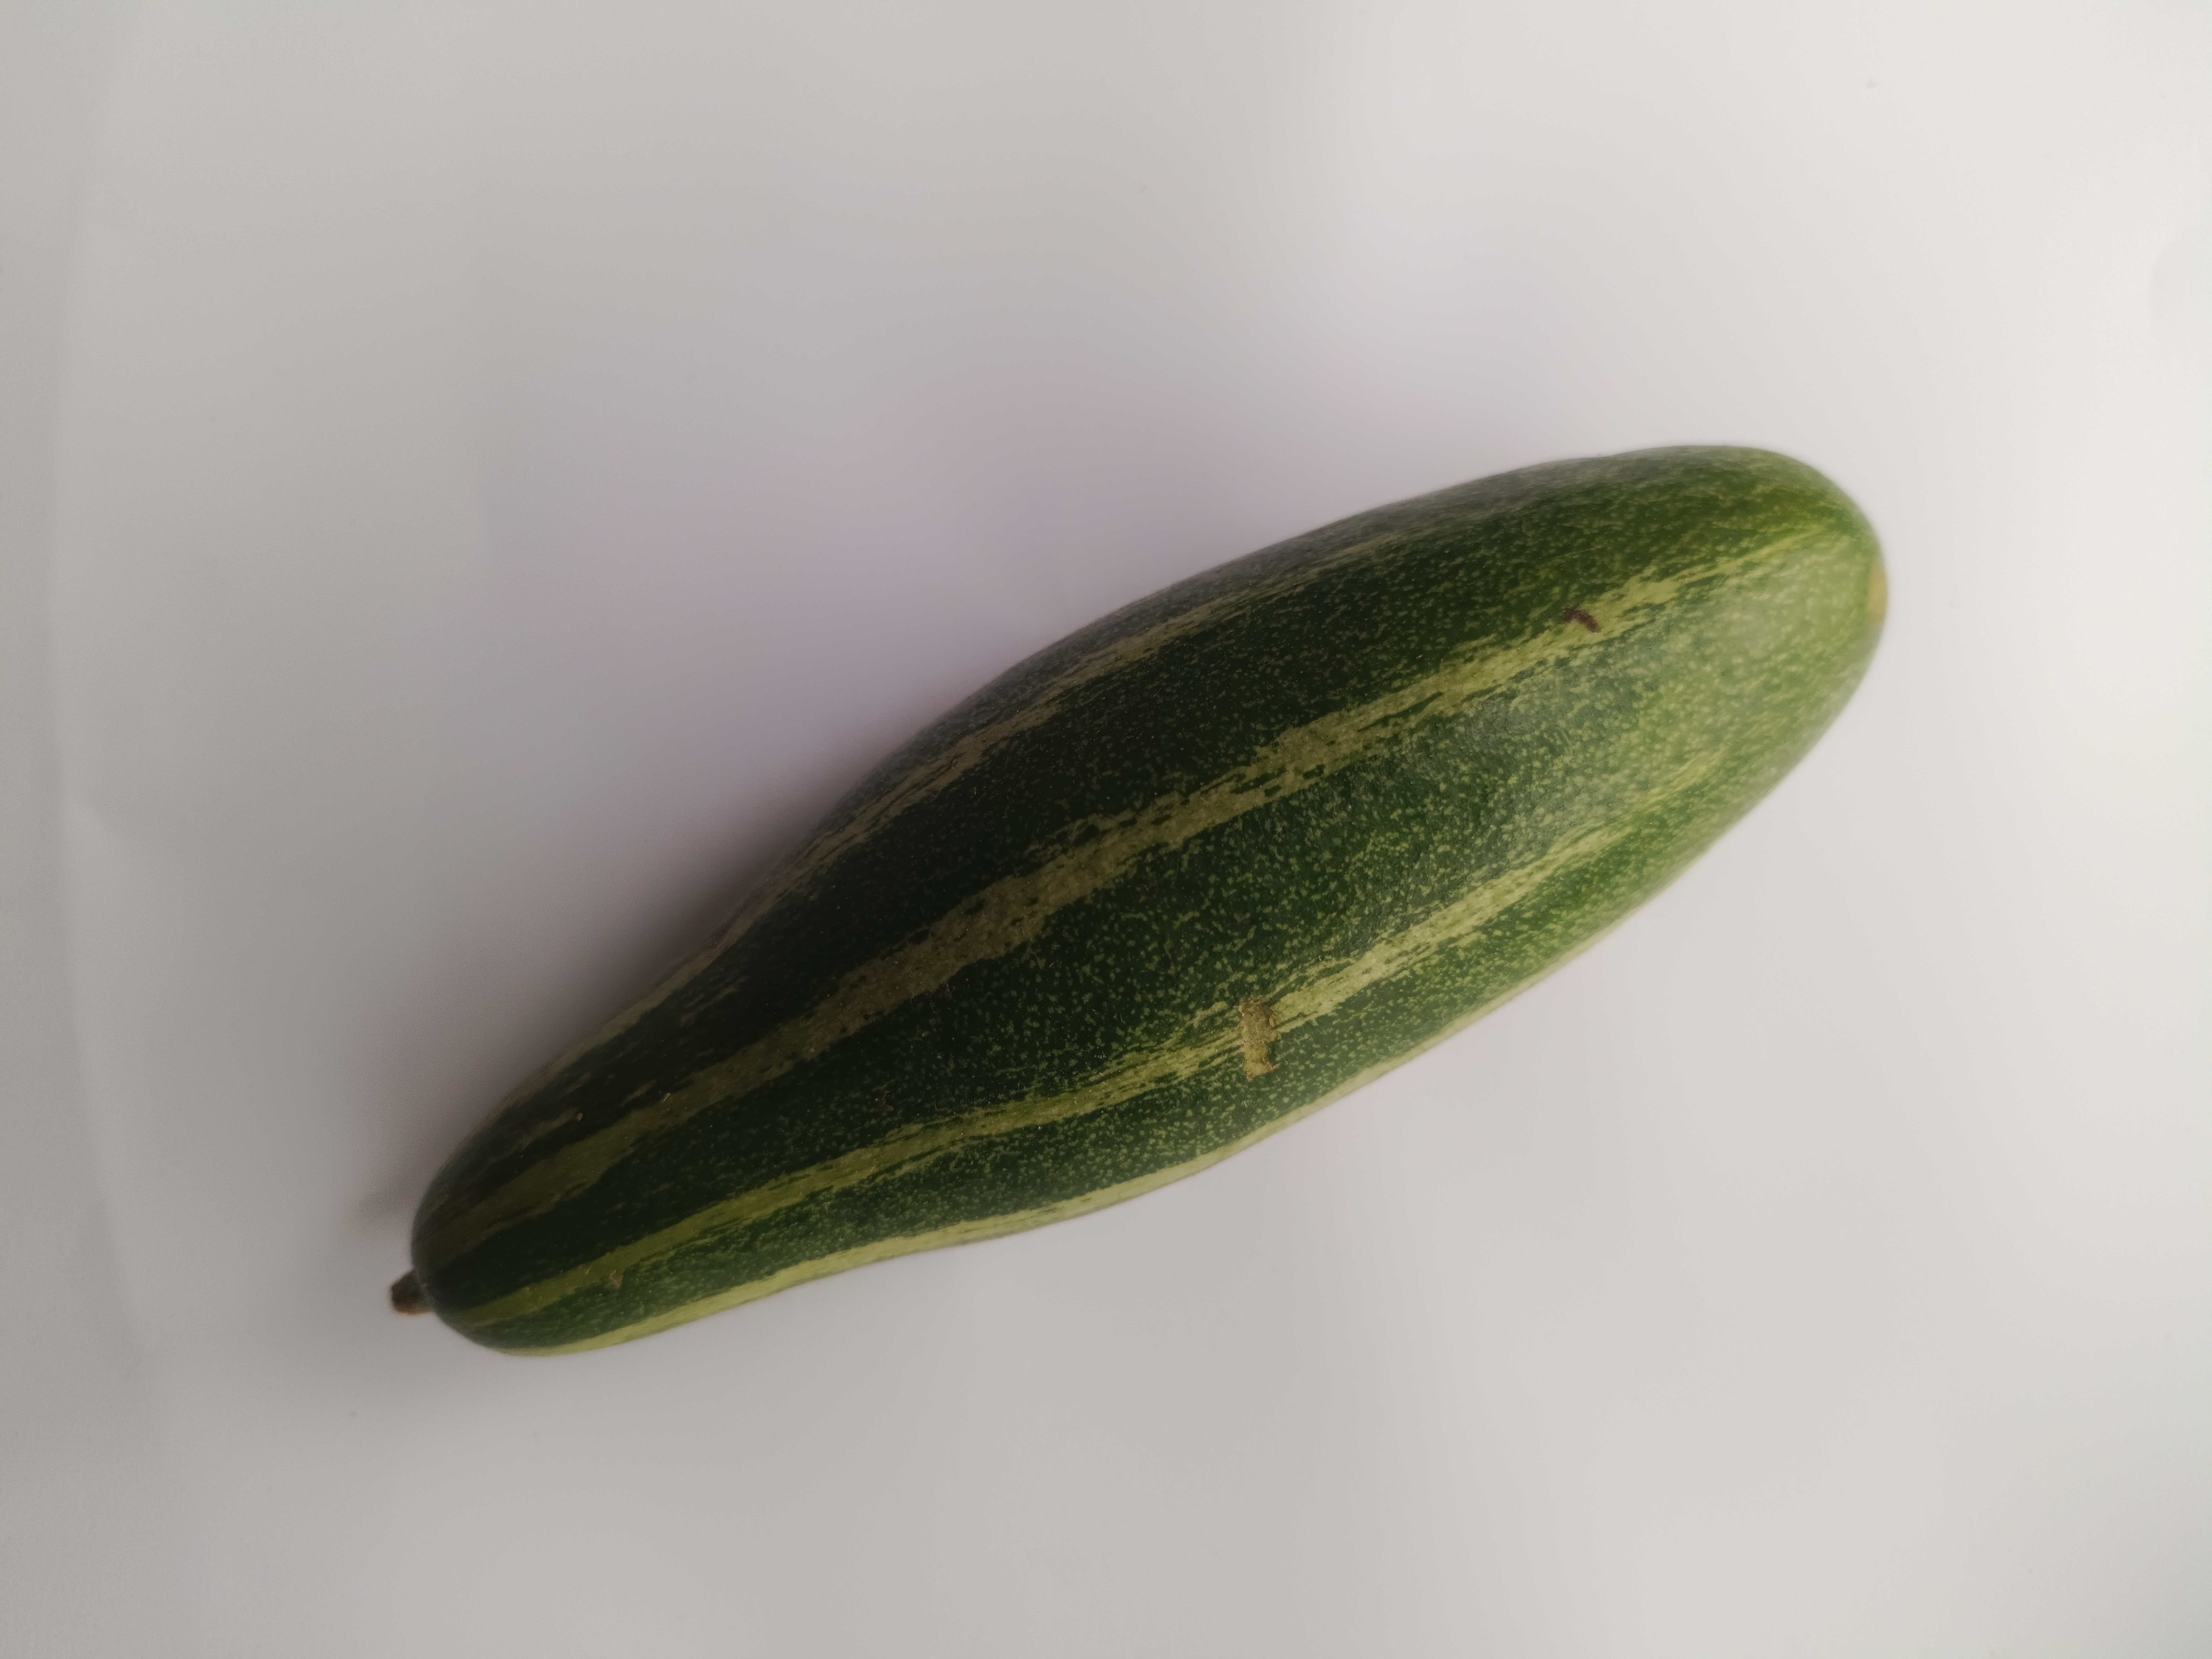
Label: Trichosanthes dioica